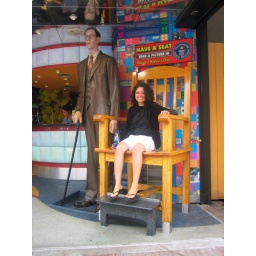
Vanessa's sister sitting in the World's Tallest Man's chair